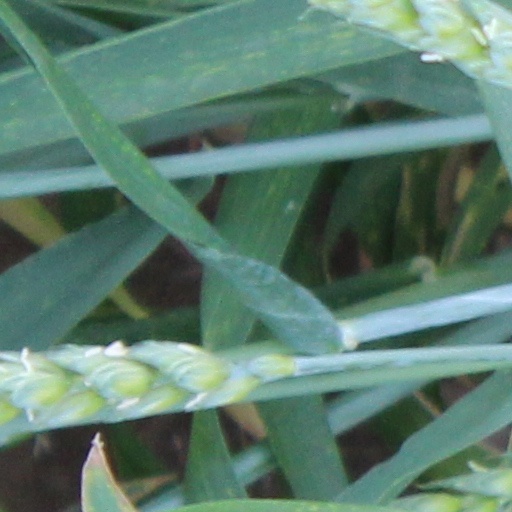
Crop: wheat